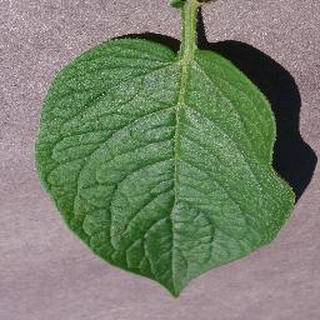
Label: healthy_potato